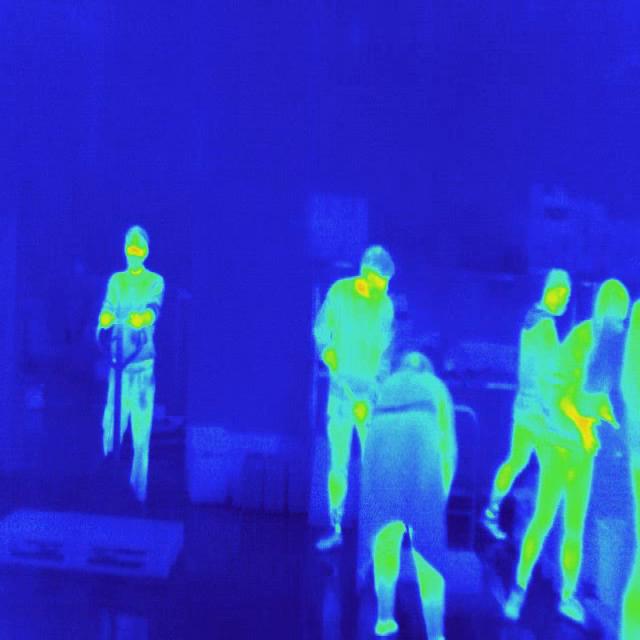
Detected objects:
label: person
label: person
label: person
label: person
label: person